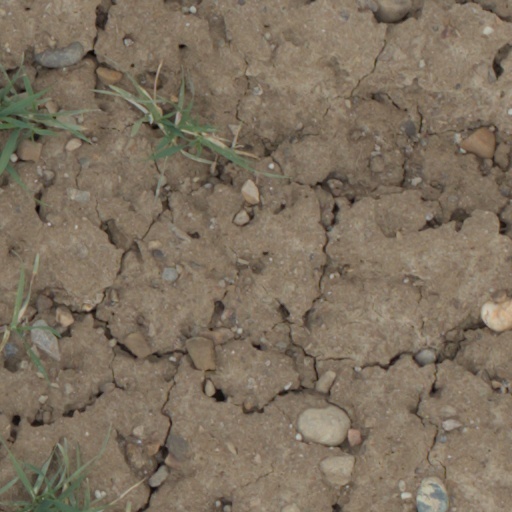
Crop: wheat